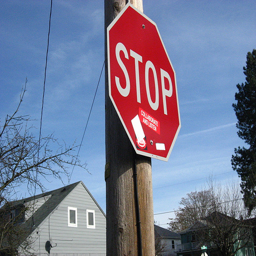
A neighborhood stop sign with a protest sticker on it.
A red stop sign mounted to the side of a wooden pole
A stop sign on a pole in a residential neighborhood.
A red stop sign that has a sticker underneath that says "collaborate and listen".
A red stop sign with a few stickers on it